Flagship Mountain

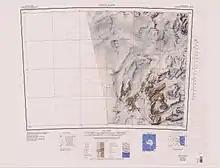
Flagship Mountain is to the northeast of the Convoy Range, in the lower part of the map

The name is one of a group of nautical names in the Convoy Range, this one applied by the 1989-90 NZARP field party with reference to the low and blocky floor of this valley, which has unusually large ice wedge polygon hummocks.